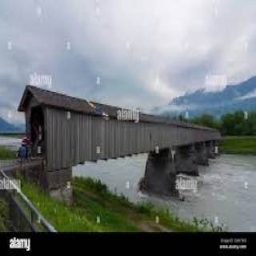
Old Rhine Bridge